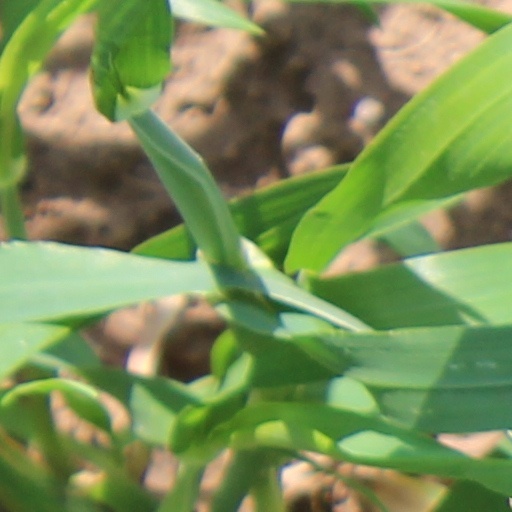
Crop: wheat